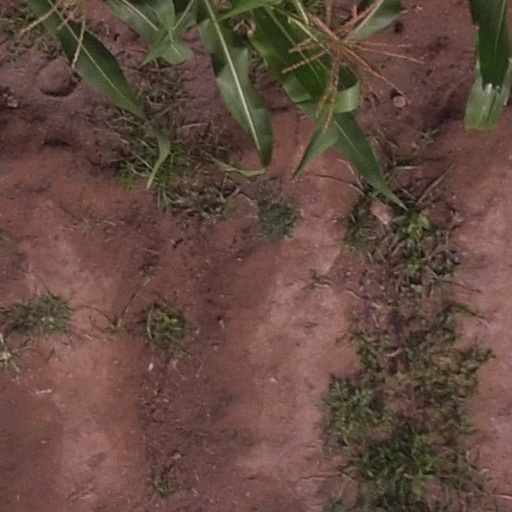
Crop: maize; corn